Raymundo Cámara Luján

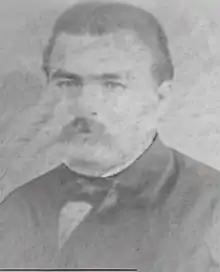

Raymundo Cámara Luján (May 14, 1850 – April 15, 1919) was a prominent Mexican entrepreneur, banker, landowner, and philanthropist who played a significant role in the economic expansion that the Yucatán Peninsula experienced in the late 19th and early 20th centuries.